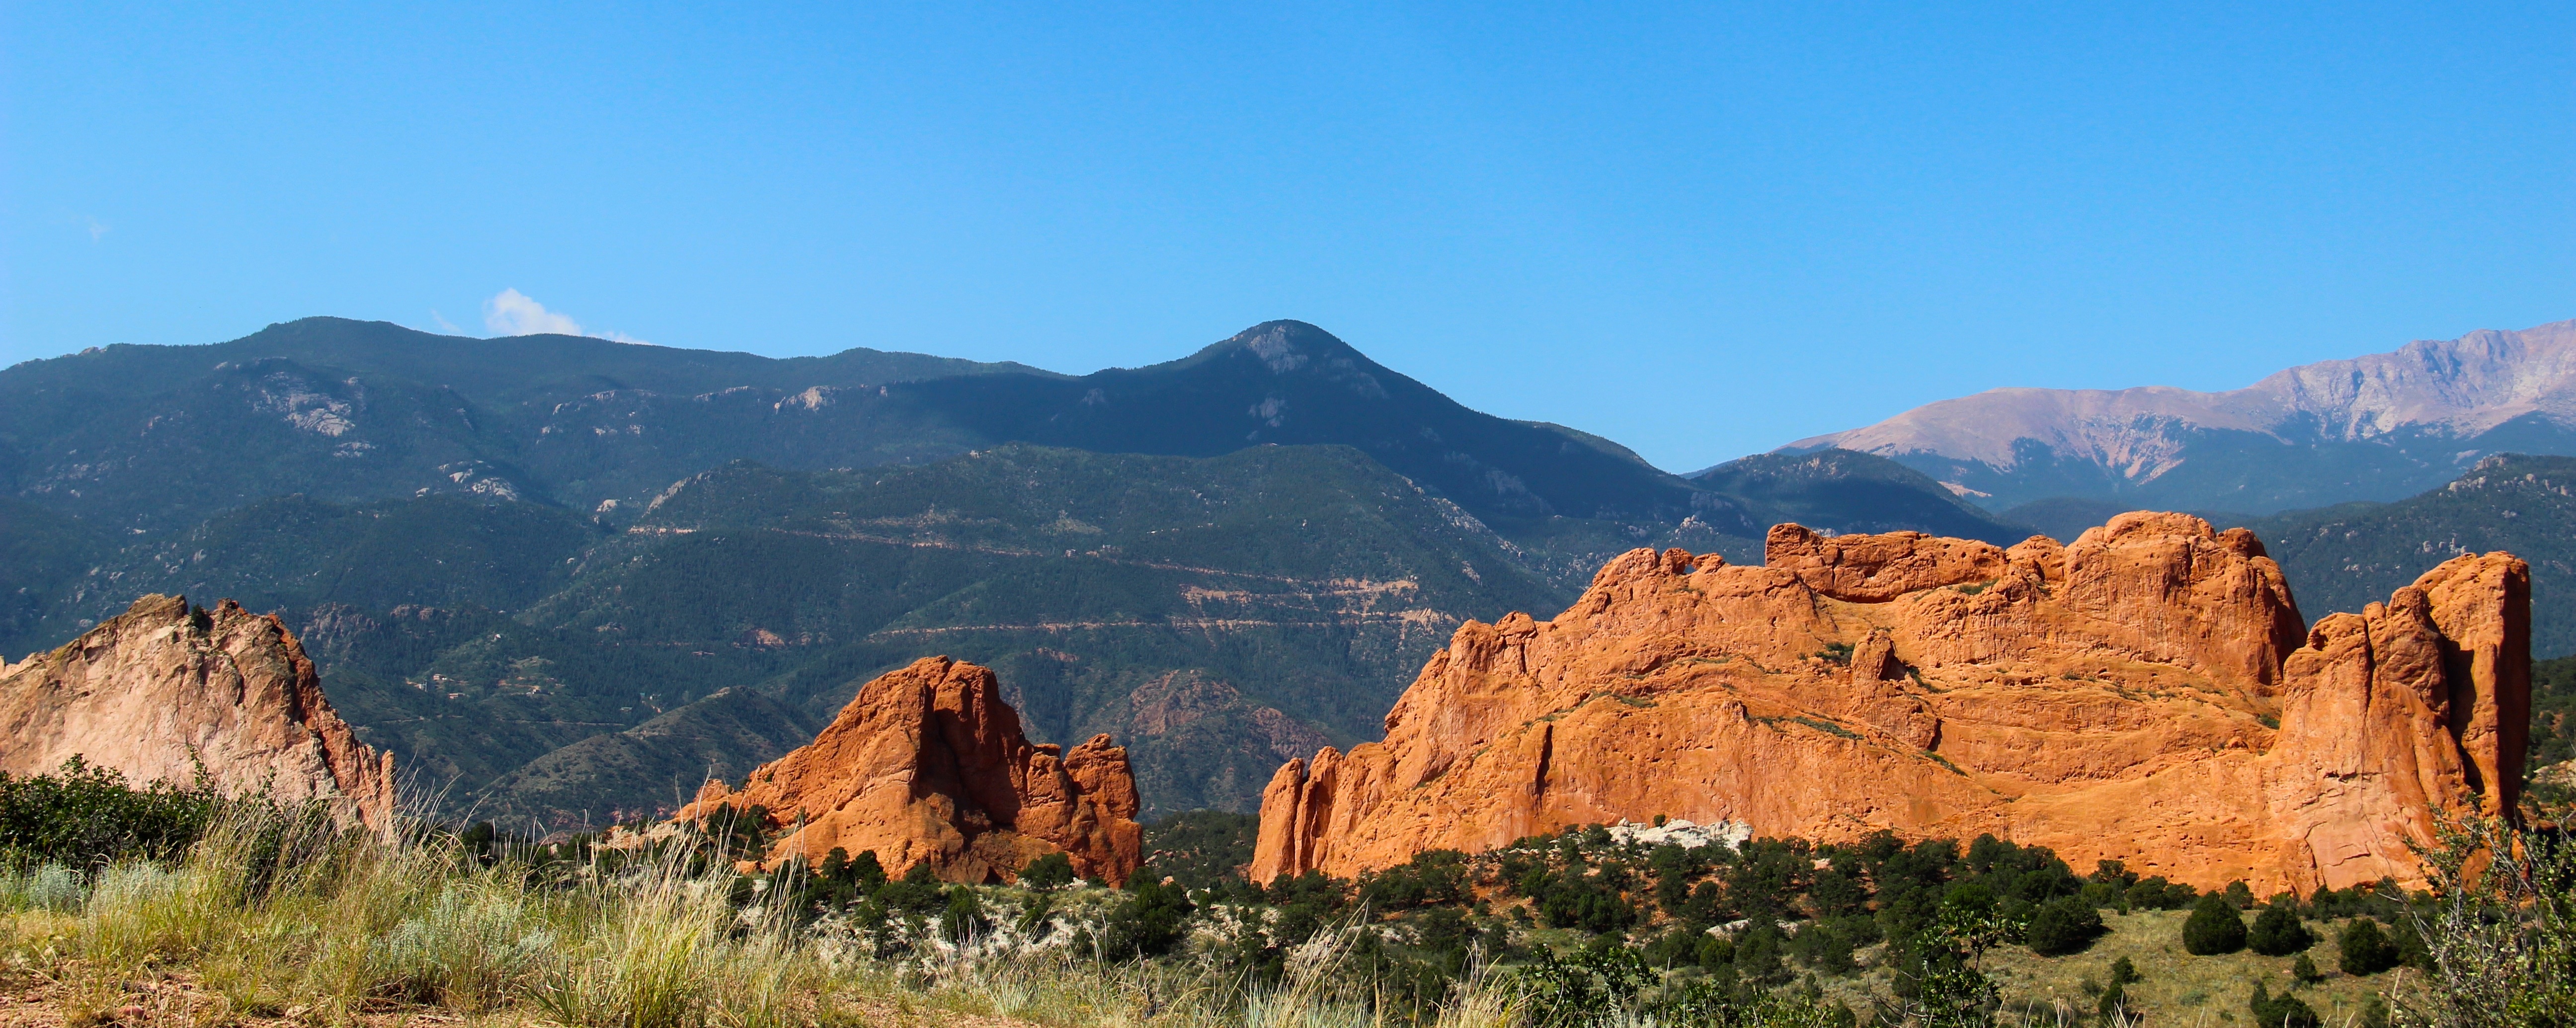
landscape, wilderness, mountain, valley, mountain range, formation, park, canyon, national park, ridge, geology, badlands, plateau, wadi, butte, landform, geographical feature, mountainous landforms